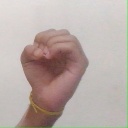
अक्षर: ऊ